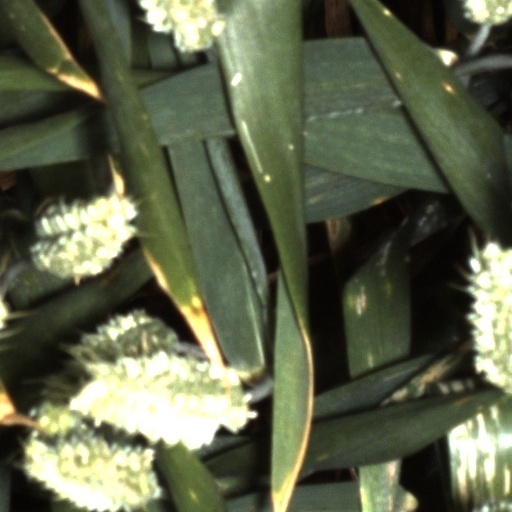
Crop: wheat